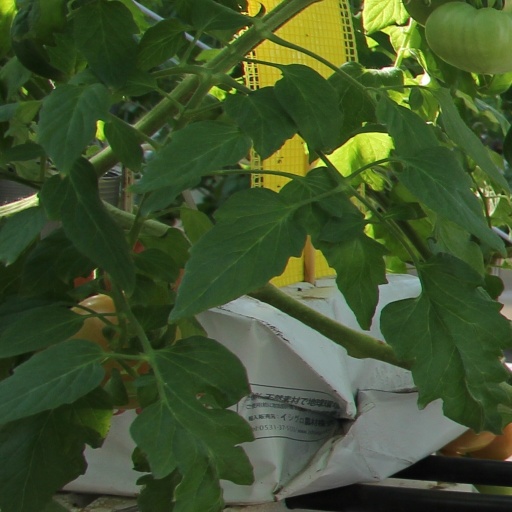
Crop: tomato